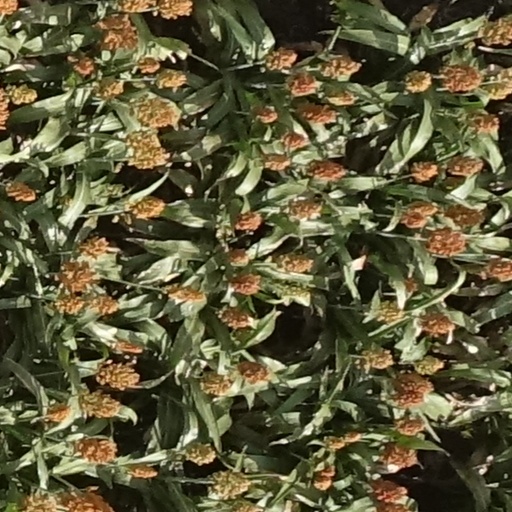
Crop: sorghum